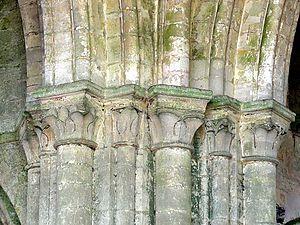
Croisée du transept, pile nord-est, chapiteaux.
Le prieuré Saint-Christophe-en-Halatte est un ancien prieuré clunisien, dépendant du prieuré Notre-Dame de La Charité-sur-Loire, et situé sur la commune de Fleurines, en France. Il remplace une ancienne abbaye appauvrie, qui est relevée en 1061 par le seigneur Galeran de Senlis. Les moines n'observant pas la discipline, il décide de les soumettre à la règle stricte de l'ordre de Cluny, qui n'accepte que des prieurés. La fondation a lieu en 1083 par le don de l'ancienne abbaye au prieuré de La Charité. Le nouvel établissement est richement doté, et devient l'un des principaux propriétaires forestiers de la région. L'église du prieuré est édifiée entre 1150 et 1160 environ dans le style gothique primitif, encore largement influencé par le roman, par des artisans impliqués dans le chantier de la cathédrale Notre-Dame de Senlis. L'histoire administrative du prieuré est connue dans maints détails, de même que son histoire économique, mais l'on ignore tout sur sa vie spirituelle, même le nombre de religieux ayant formé la communauté n'étant pas connu. Le prieuré détient la justice seigneuriale sur ses terres.